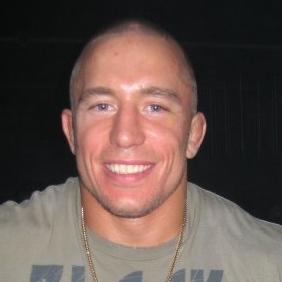
Age: 27